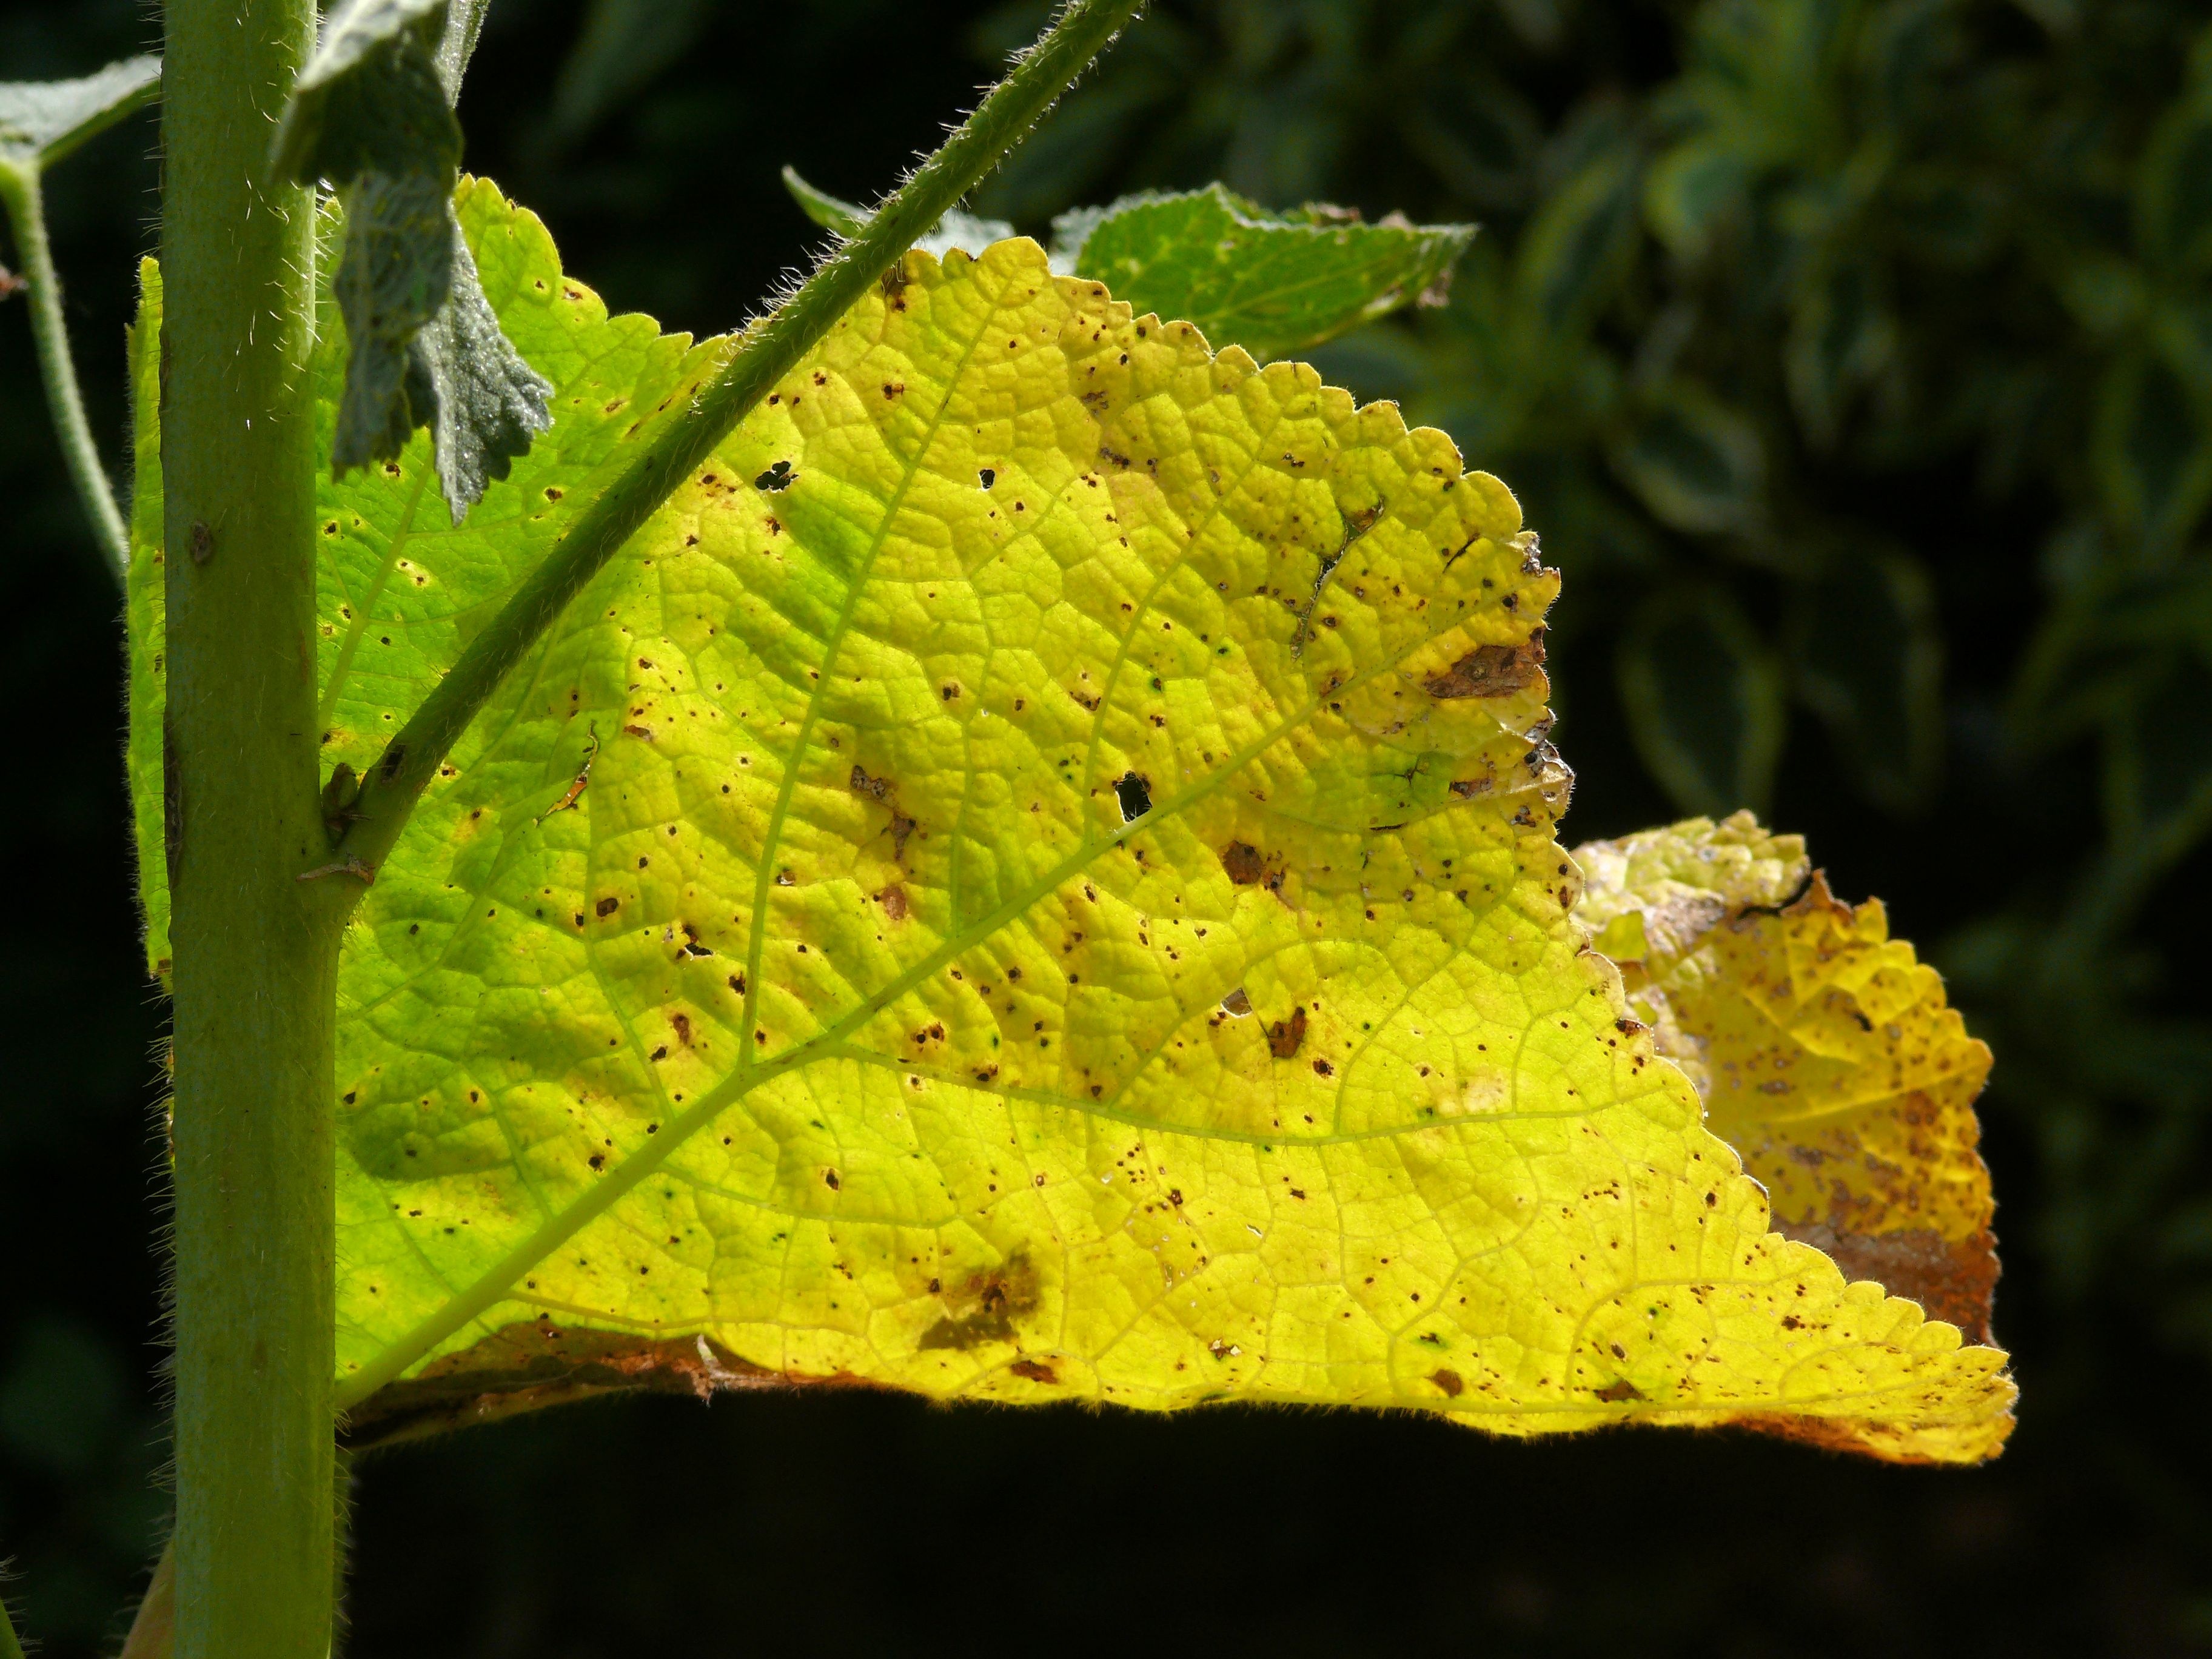
tree, nature, plant, sunlight, leaf, flower, green, produce, autumn, botany, yellow, flora, fauna, sheet, hollyhock, macro photography, flowering plant, plant stem, woody plant, land plant